Clair Kenamore

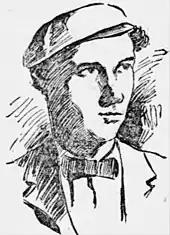

Rufus Clair Kenamore ( – November 3, 1935) was an American journalist who was a foreign correspondent and editor on the "St. Louis Post-Dispatch" newspaper in the early 20th century.